Ludovico Arroyo Bañas

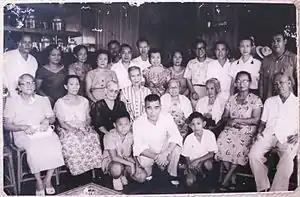
Ludovico Arroyo Bañas with the family of his wife Carmen Jalandoni Jover during a clan gathering sometime in 1950s. Ludovico is behind his wife Carmen (standing, fourth from the left), while Iloilo City Mayor Dominador Jalandoni Jover (also standing) could be found fourth from the right.

Lack of equipment, difficult terrain and undeveloped infrastructure made coordination of the groups of disbanded USAFFE forces nearly impossible, and for several months in 1942 all contact with Philippine resistance forces was lost. Communications were restored in November 1942 when the reformed 6th Military District in Panay island, led by Col. Macario Peralta Jr., was reorganized.